Roller coaster inversion

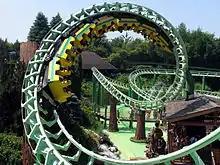
Corkscrews on the Magic Mountain roller coaster (1985) at Gardaland in Italy

The first inversion in roller coaster history was part of the Centrifugal Railway of Paris, France, built in 1848. It consisted of a sloping track leading into a nearly circular vertical loop in diameter. During the early 1900s, many rides including vertical loops appeared around the world. These early loops had a major design flaw: the circular structure produced intense g-forces (hereafter "Gs"). The Flip Flap Railway, designed by Lina Beecher and built in 1895 on Coney Island of Brooklyn, United States, had a circular loop at the end which though initially popular caused some discomfort in passenger's necks, and the ride soon closed. Loop the Loop, another looping coaster, was built later in Coney Island as well. This time the loops were slightly oval-shaped rather than circular, though not clothoid in shape like modern loops. Although the ride was safe, it had a low capacity, loading four people every five minutes (48 people per hour, compared to 1800 riders per hour on Corkscrew, an early modern coaster that opened in 1976), and was poorly received after the discomfort of the Flip Flap Railway. As their novelty wore off and their dangerous reputation spread, compounded with the developing Great Depression, the early looping coasters disappeared.